2017 Venezuelan referendum

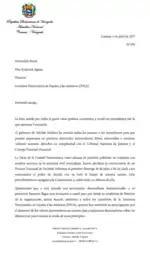
National Assembly Speaker Julio Borges inviting a commission of former presidents

President of the National Assembly, Julio Borges, invited several former presidents as observers for the popular consultation. The Democratic Initiative of Spain and the Americas (IDEA) reported that it will send a commission consisting of five former presidents: Laura Chinchilla from Costa Rica, Vicente Fox from Mexico, Andrés Pastrana from Colombia, Jorge Quiroga from Bolivia and Miguel Ángel Rodríguez of Costa Rica, in response to the invitation. The Assembly also invited "more than 12 personalities and parliamentarians from other countries".